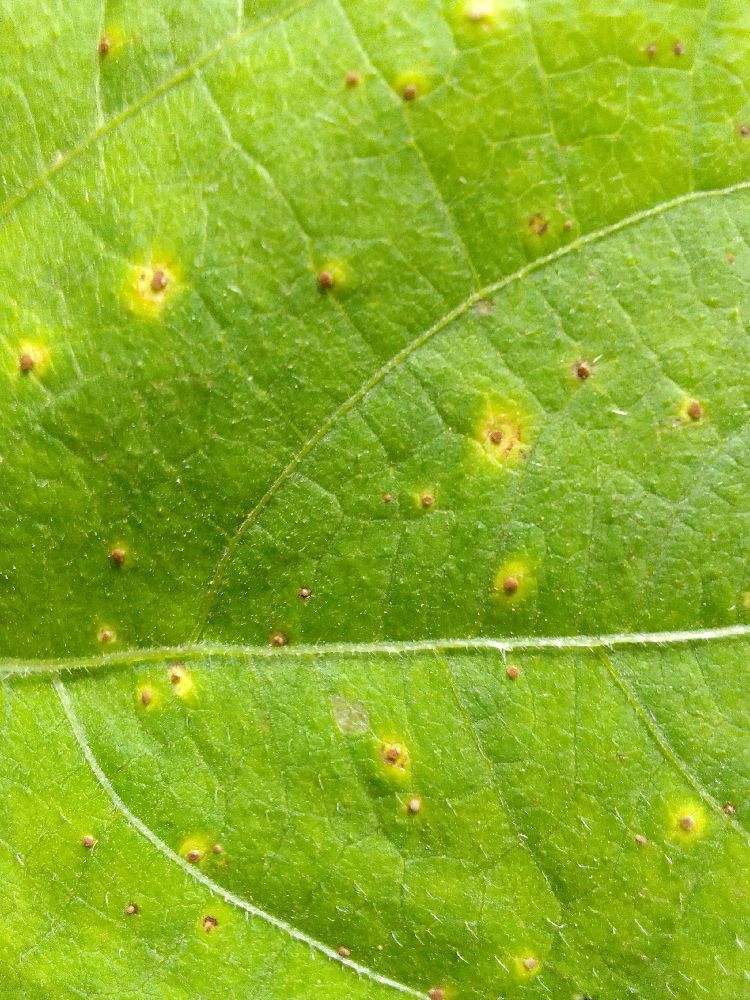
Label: rust